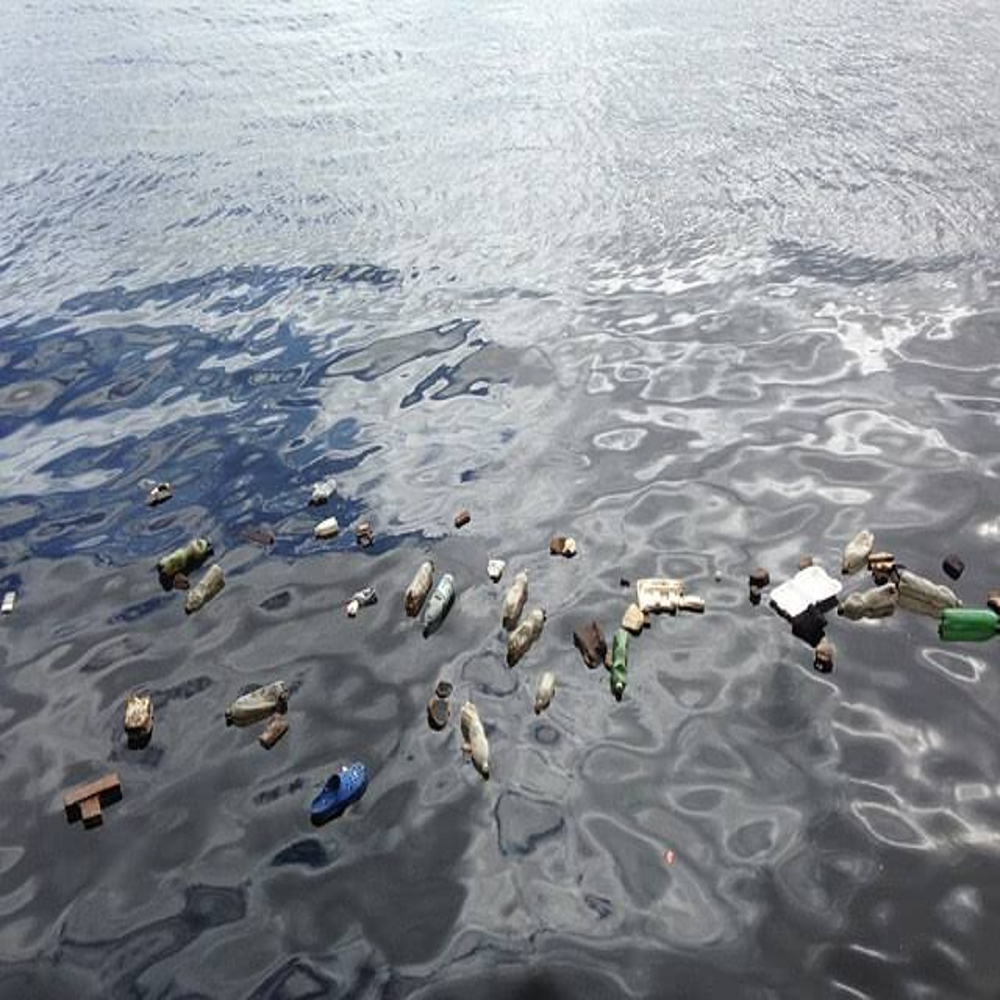
Body of water present: yes
Land polluted: no
Water polluted: yes
Pollution percentage: 10%